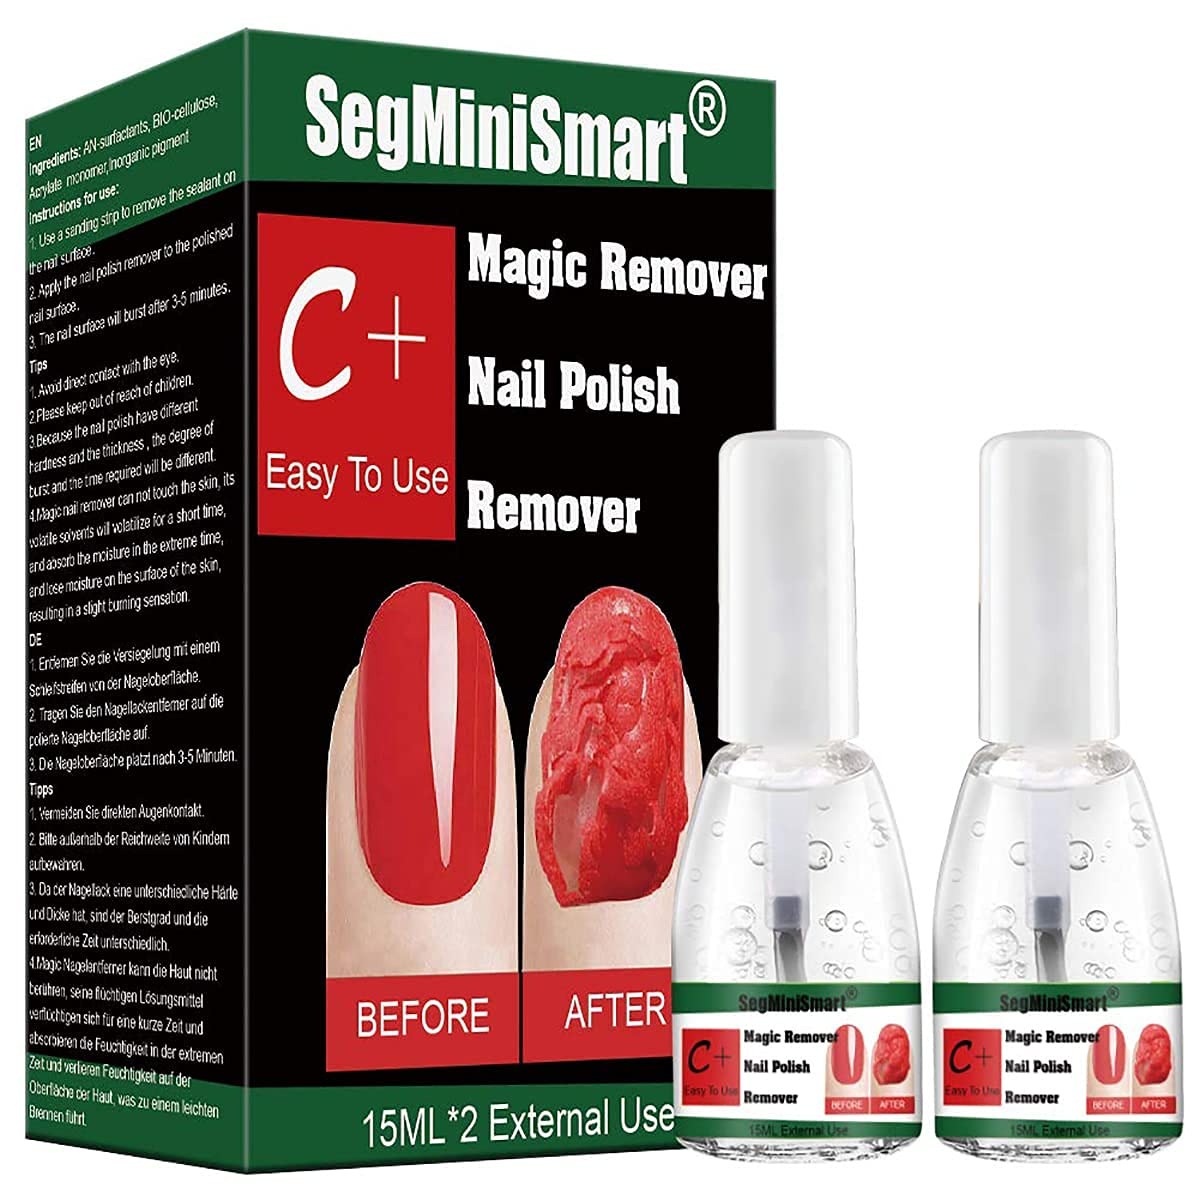
Item Name: Gevalia Vanilla Latte K-Cup Packs and Froth Packets, 6 Count
Value: 6.0
Unit: Count

Price: 6.98